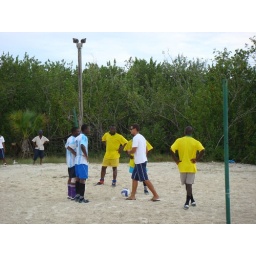
Kitchen boys in blue